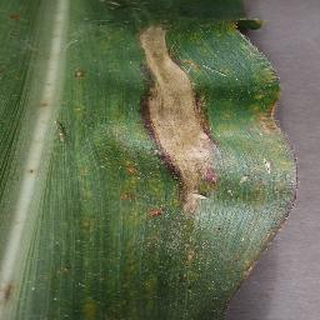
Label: corn_northern_leaf_blight